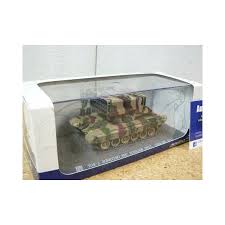
Label: TOS-1